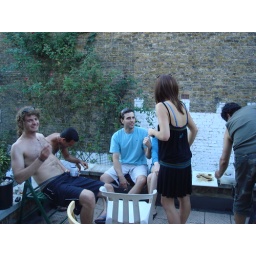
Our lil back yard on the second floor - the only one in our street to have one